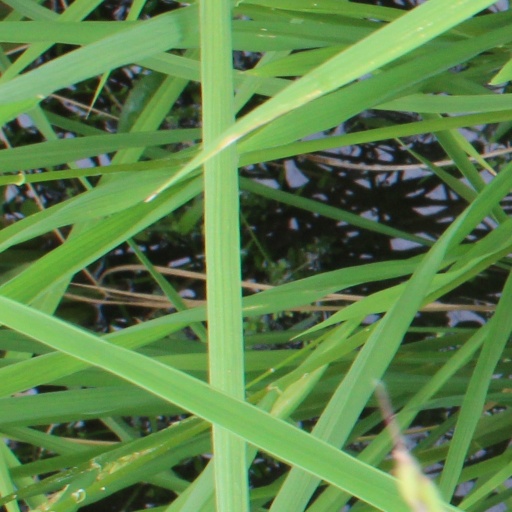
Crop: rice